Justin Bailey

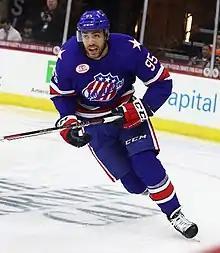
Bailey with the Rochester Americans in 2017.

The Sabres traded Bailey to the Philadelphia Flyers on January 17, 2019, in exchange for forward Taylor Leier. He was assigned to the Lehigh Valley Phantoms, the Flyers' AHL affiliate, playing on a line with Mikahil Vorobyev and Colin McDonald for the Flyers to assess whether there was a position for him in their NHL roster. He was recalled to the Flyers on February 10 under suspicion that, should Wayne Simmonds be traded as part of the February 25 trading deadline, Bailey would take his position in the roster. Even after Simmonds was traded to the Nashville Predators, however, Bailey struggled to remain in the Flyers lineup and spent most of his time in Lehigh. Between February 10 and April 11, Bailey was sent either up or down between the two teams 10 times. His final recall came on March 20, and he finished out the season with the Flyers. Altogether, he played 11 games for Philadelphia and 17 for Lehigh Valley. The Flyers did not extend a qualifying offer to Bailey at the end of the season, making him an unrestricted free agent.